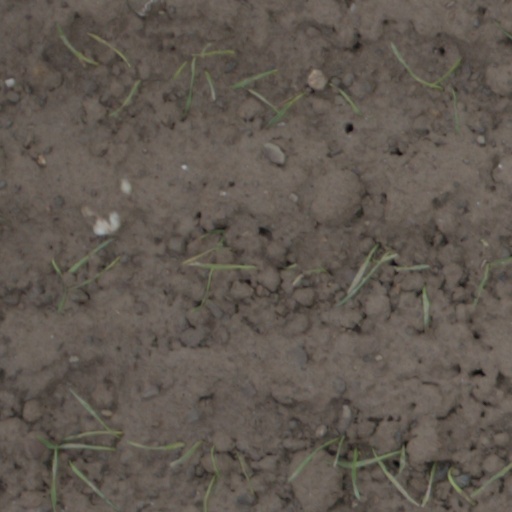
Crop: wheat